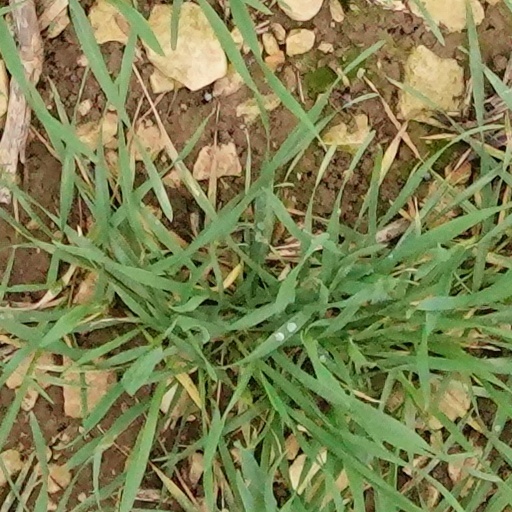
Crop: wheat